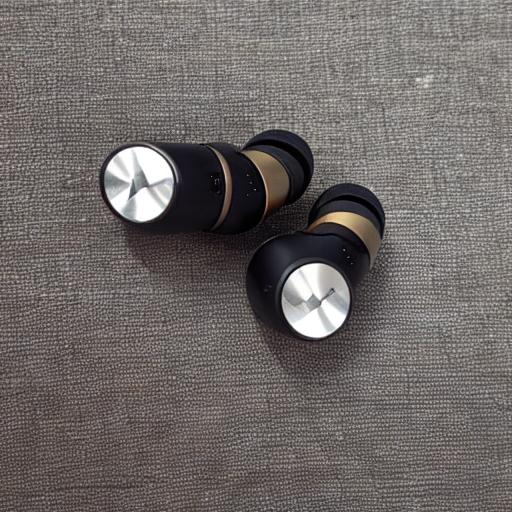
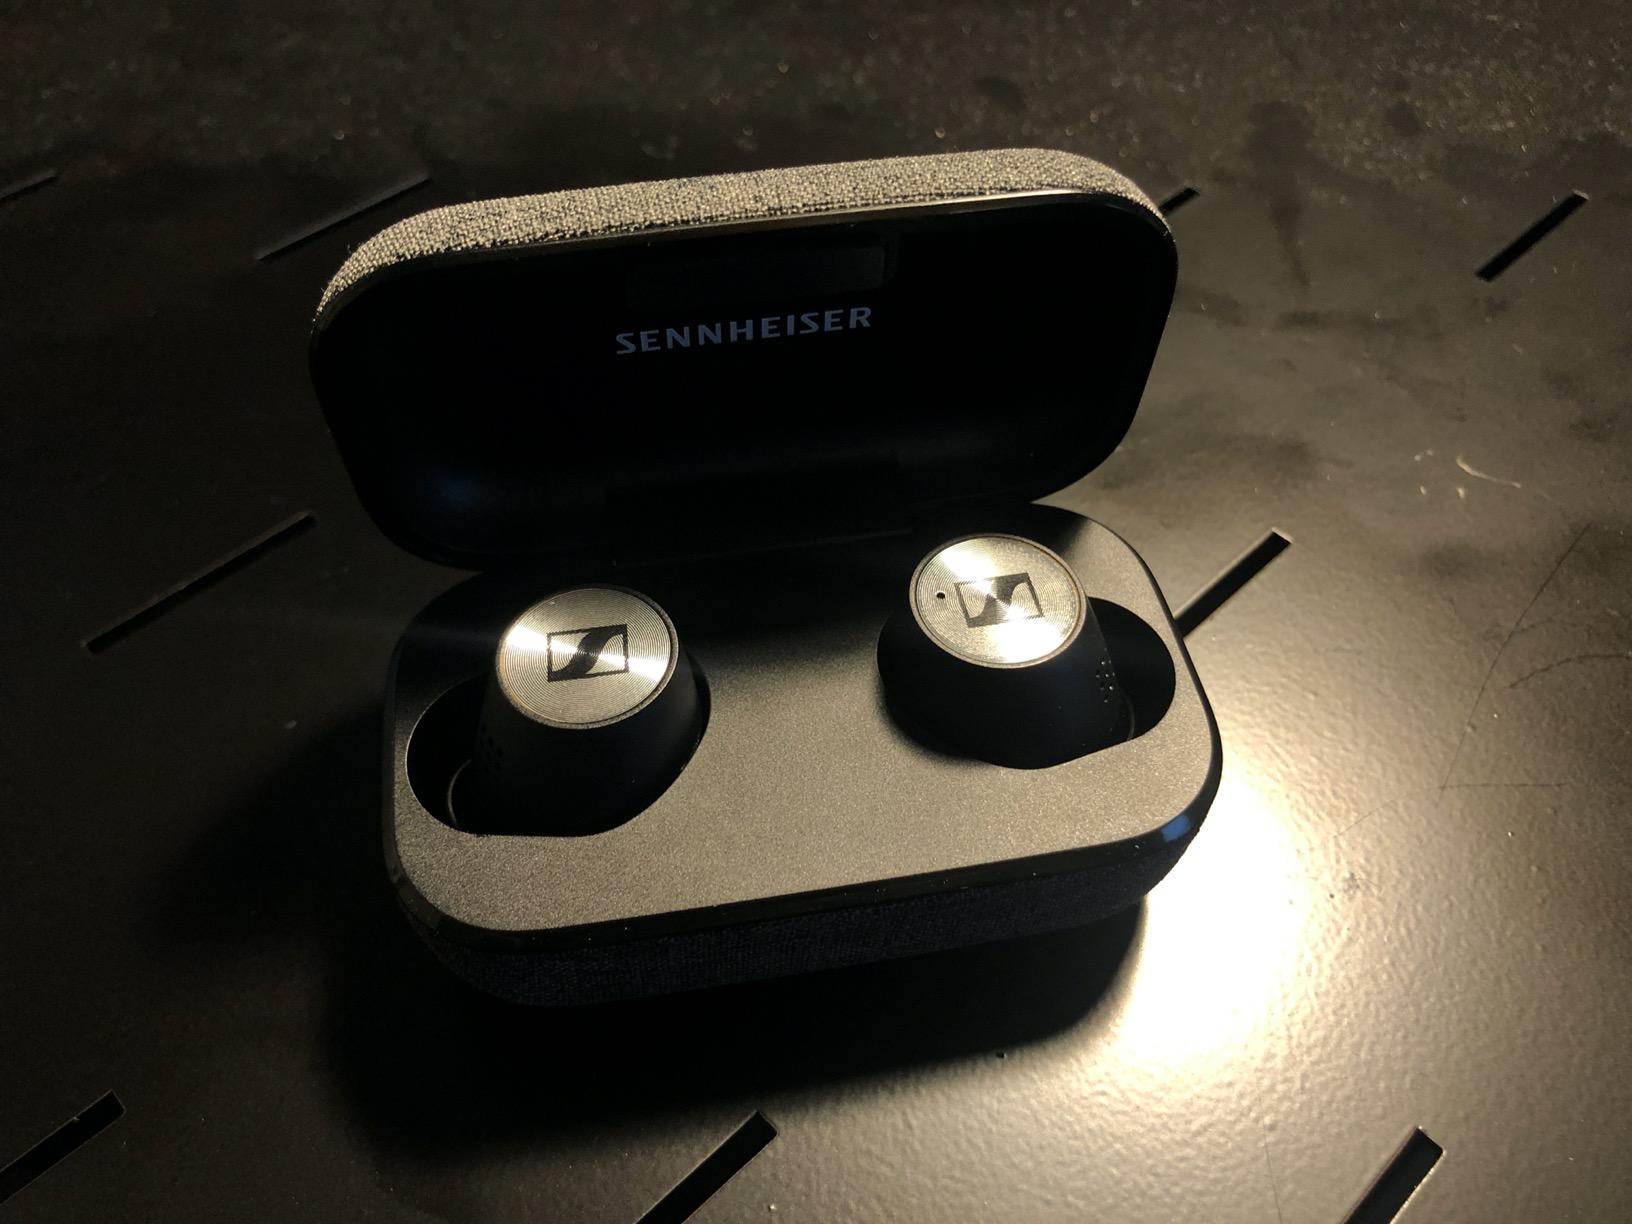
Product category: earbuds
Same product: no